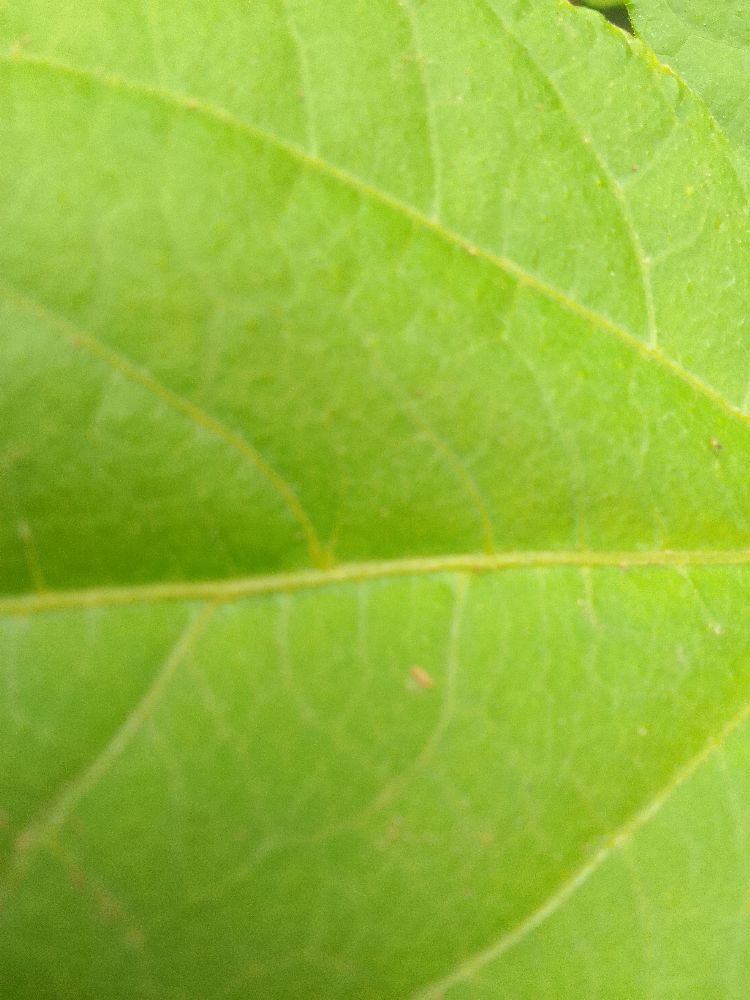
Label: healthy